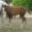
Label: horse